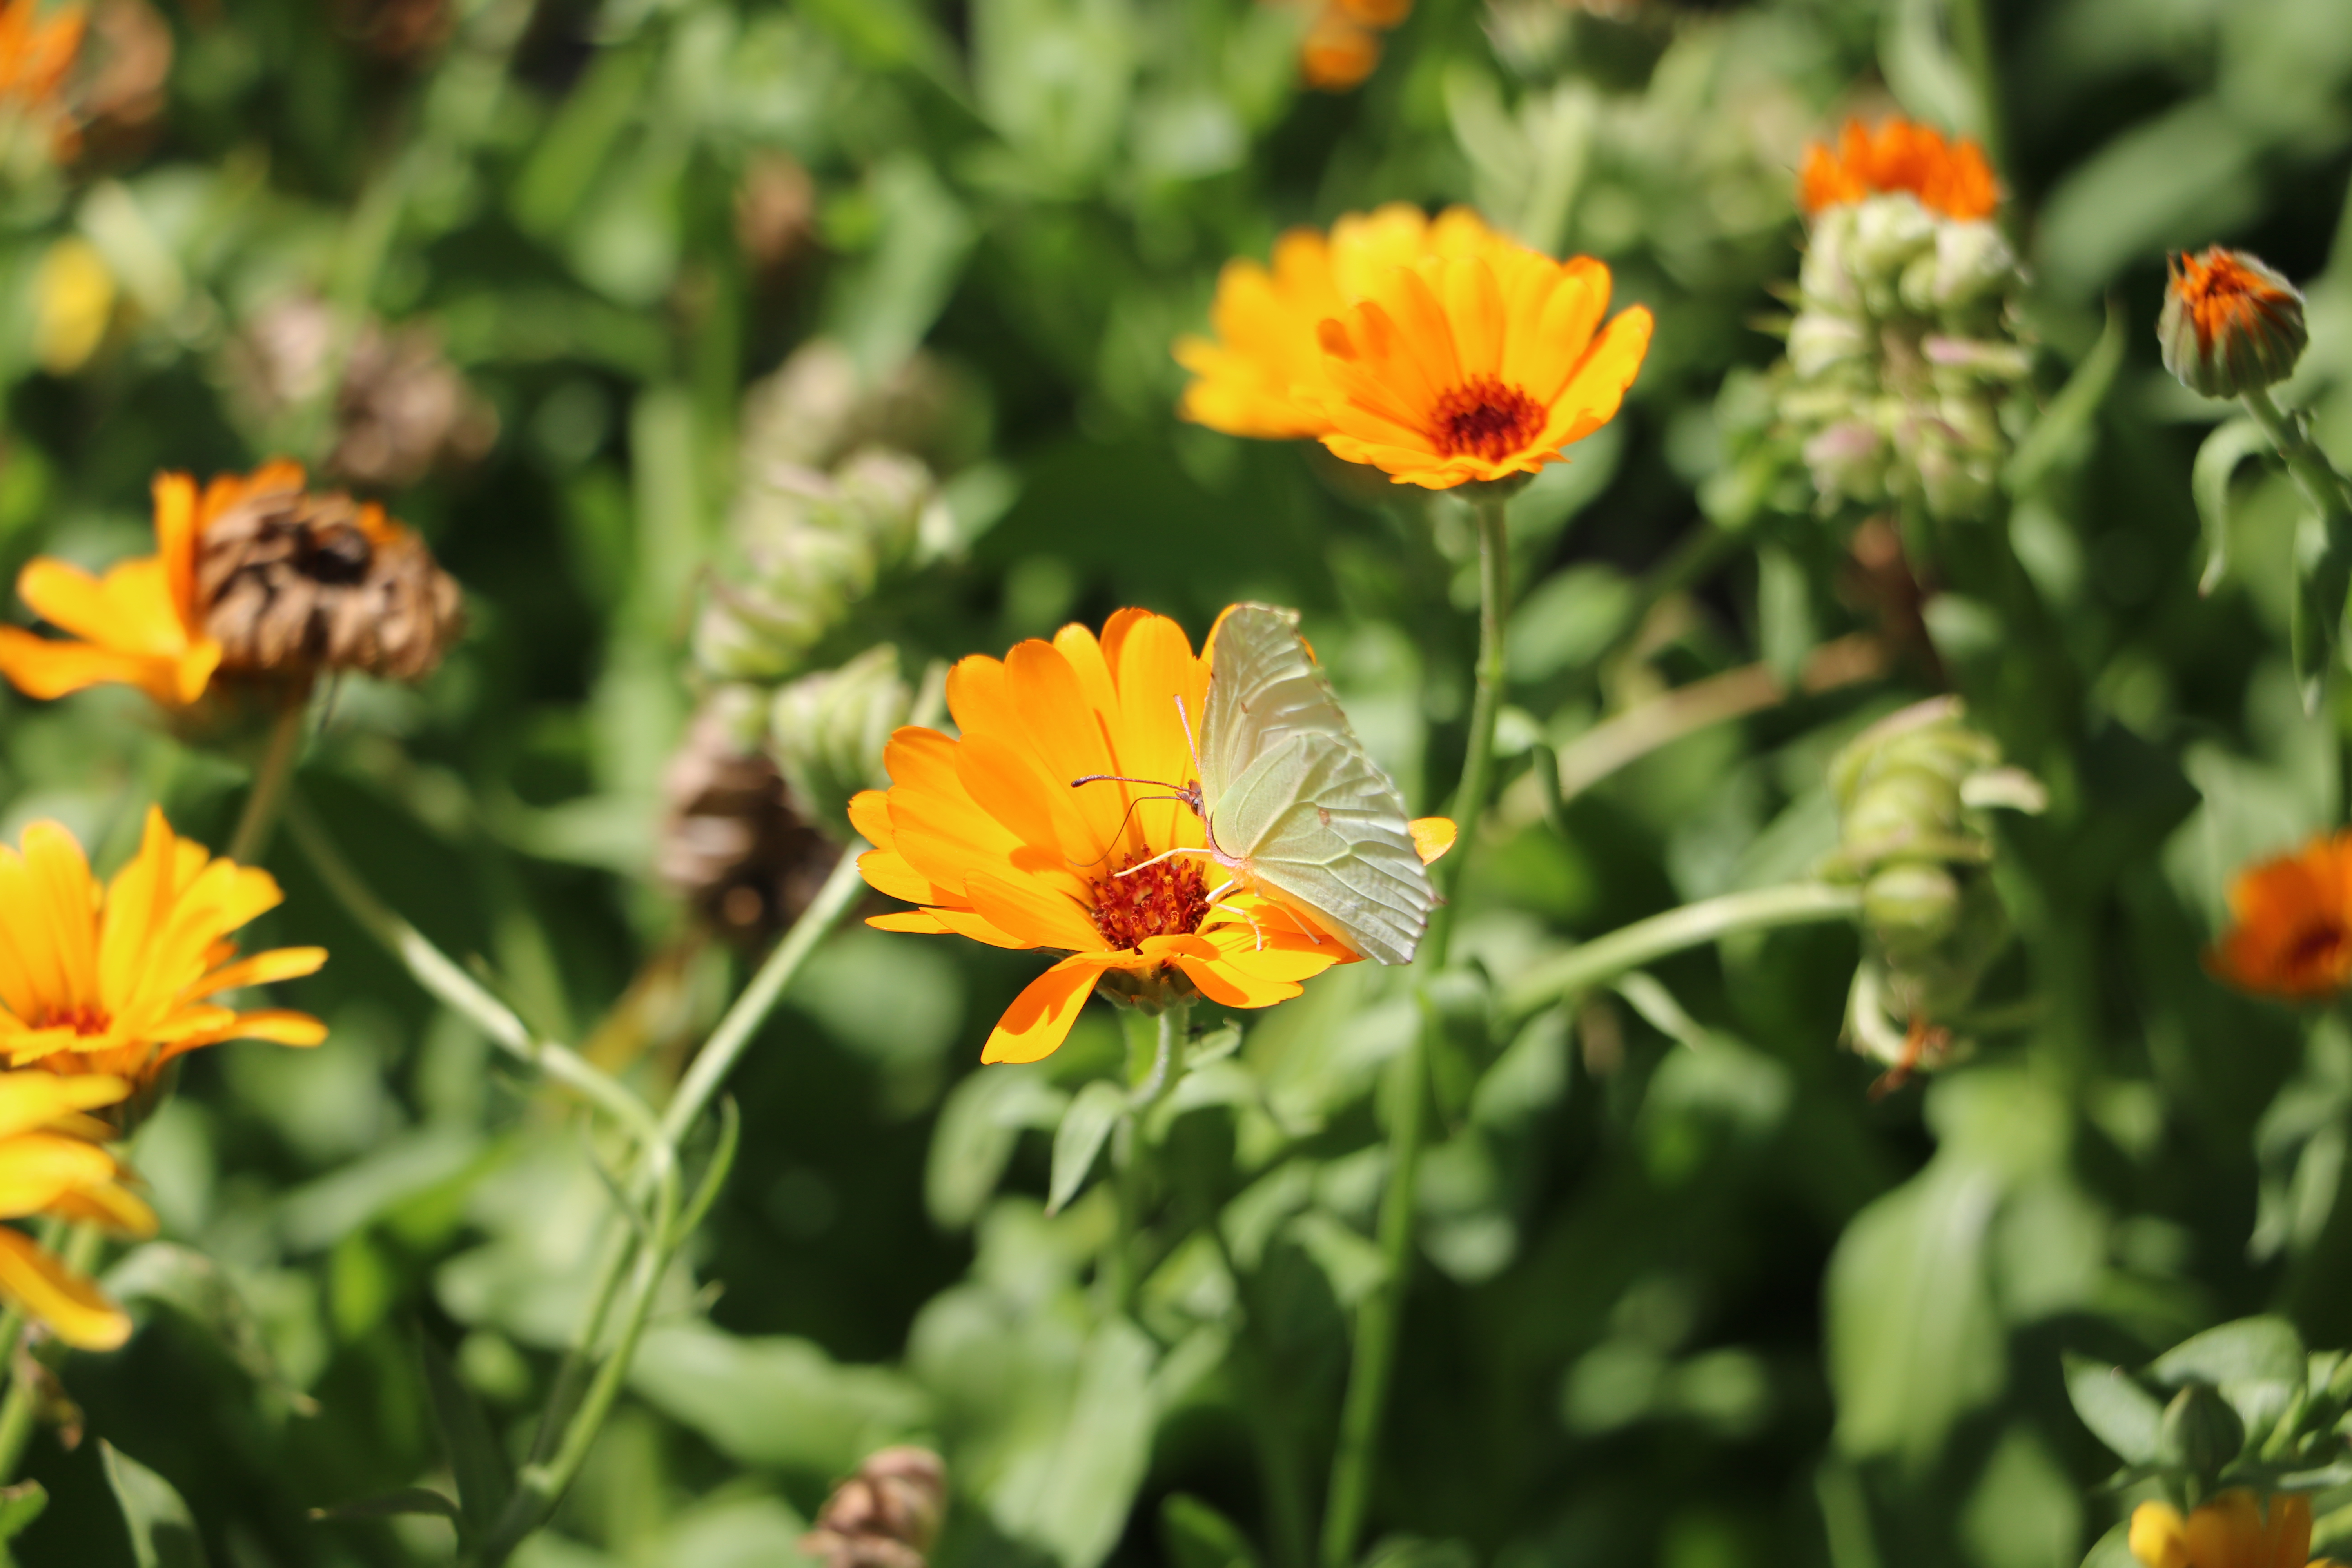
butterfly, summer, closeup, orange, flower, sunny, flowering plant, plant, petal, yellow, calendula, english marigold, botany, wildflower, sulfur cosmos, Zinnia angustifolia, daisy family, pollen, annual plant, grass, garden cosmos, Forb, plant stem, herb, herbaceous plant, perennial plant